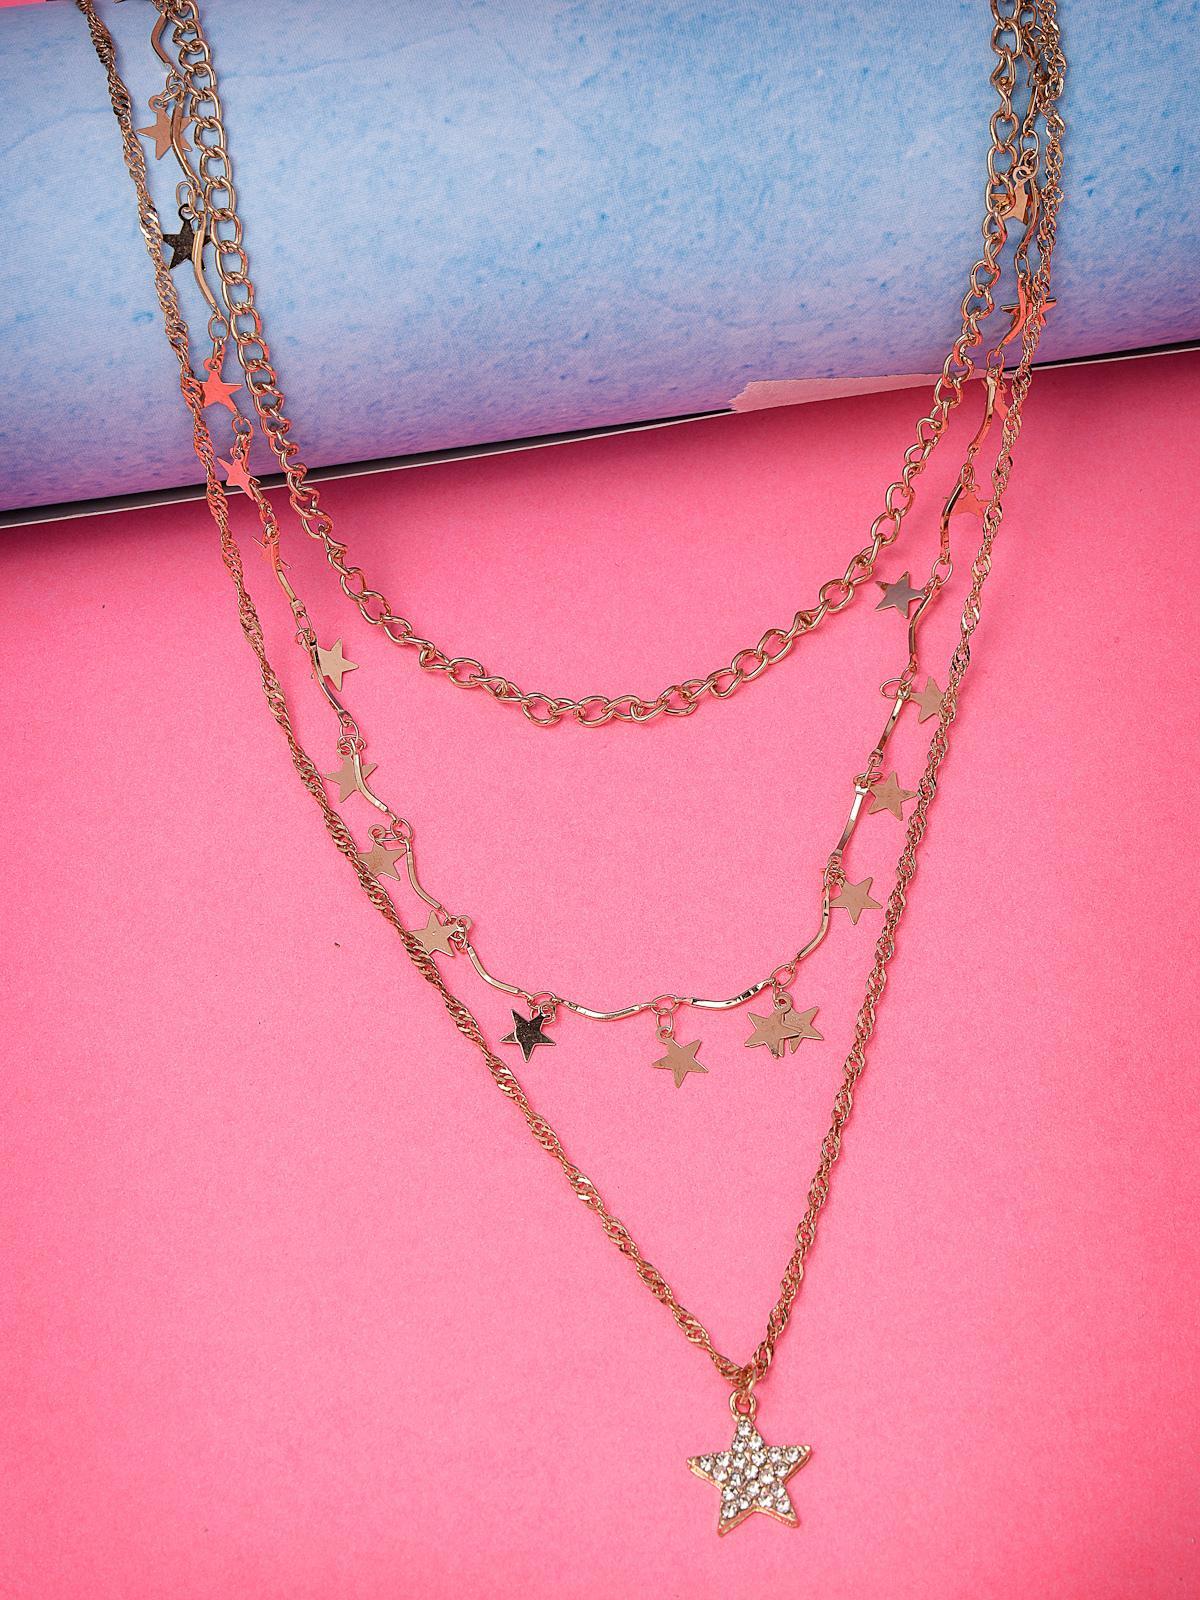
Scintillare by Sukkhi Unique Designer AD Stones Star Shaped Multilayered Pendant Necklace for Women & Girls |Birthday Gift for Girls And Women Anniversary Gift for Wife| Gifts Collection|N106789
Type: Necklaces & Pendants
Brand: Scintillare by Sukkhi
Price: Rs. 282
 Elevate your style with Scintillare by Sukkhi's Unique Designer AD Stones Star-Shaped Multilayered Pendant Necklace. Ideal for women and girls, it's a perfect birthday or anniversary gift. The unique design features a star-shaped pendant adorned with dazzling AD stones on multiple layers, adding a touch of celestial elegance to any ensemble. Elevate your look with this stunning necklace, a unique and chic addition to your collection. Scintillare by Sukkhi offers a thoughtfully crafted choice from their Gifts Collection, ensuring every occasion is celebrated with grace and enduring style.Disclaimer:There may be slight variation in shade and colour due to photographic effects and monitor settings
Included: 1 Necklace